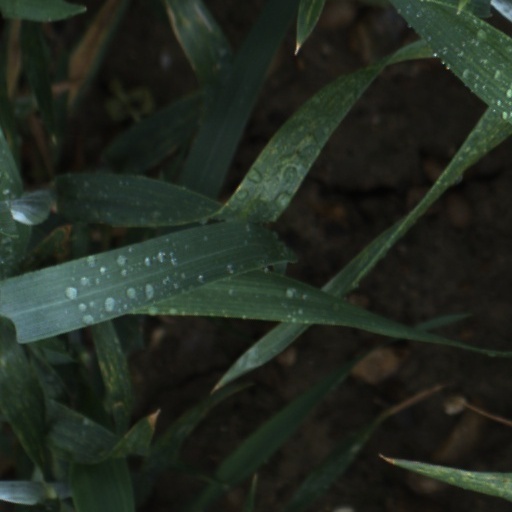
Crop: wheat